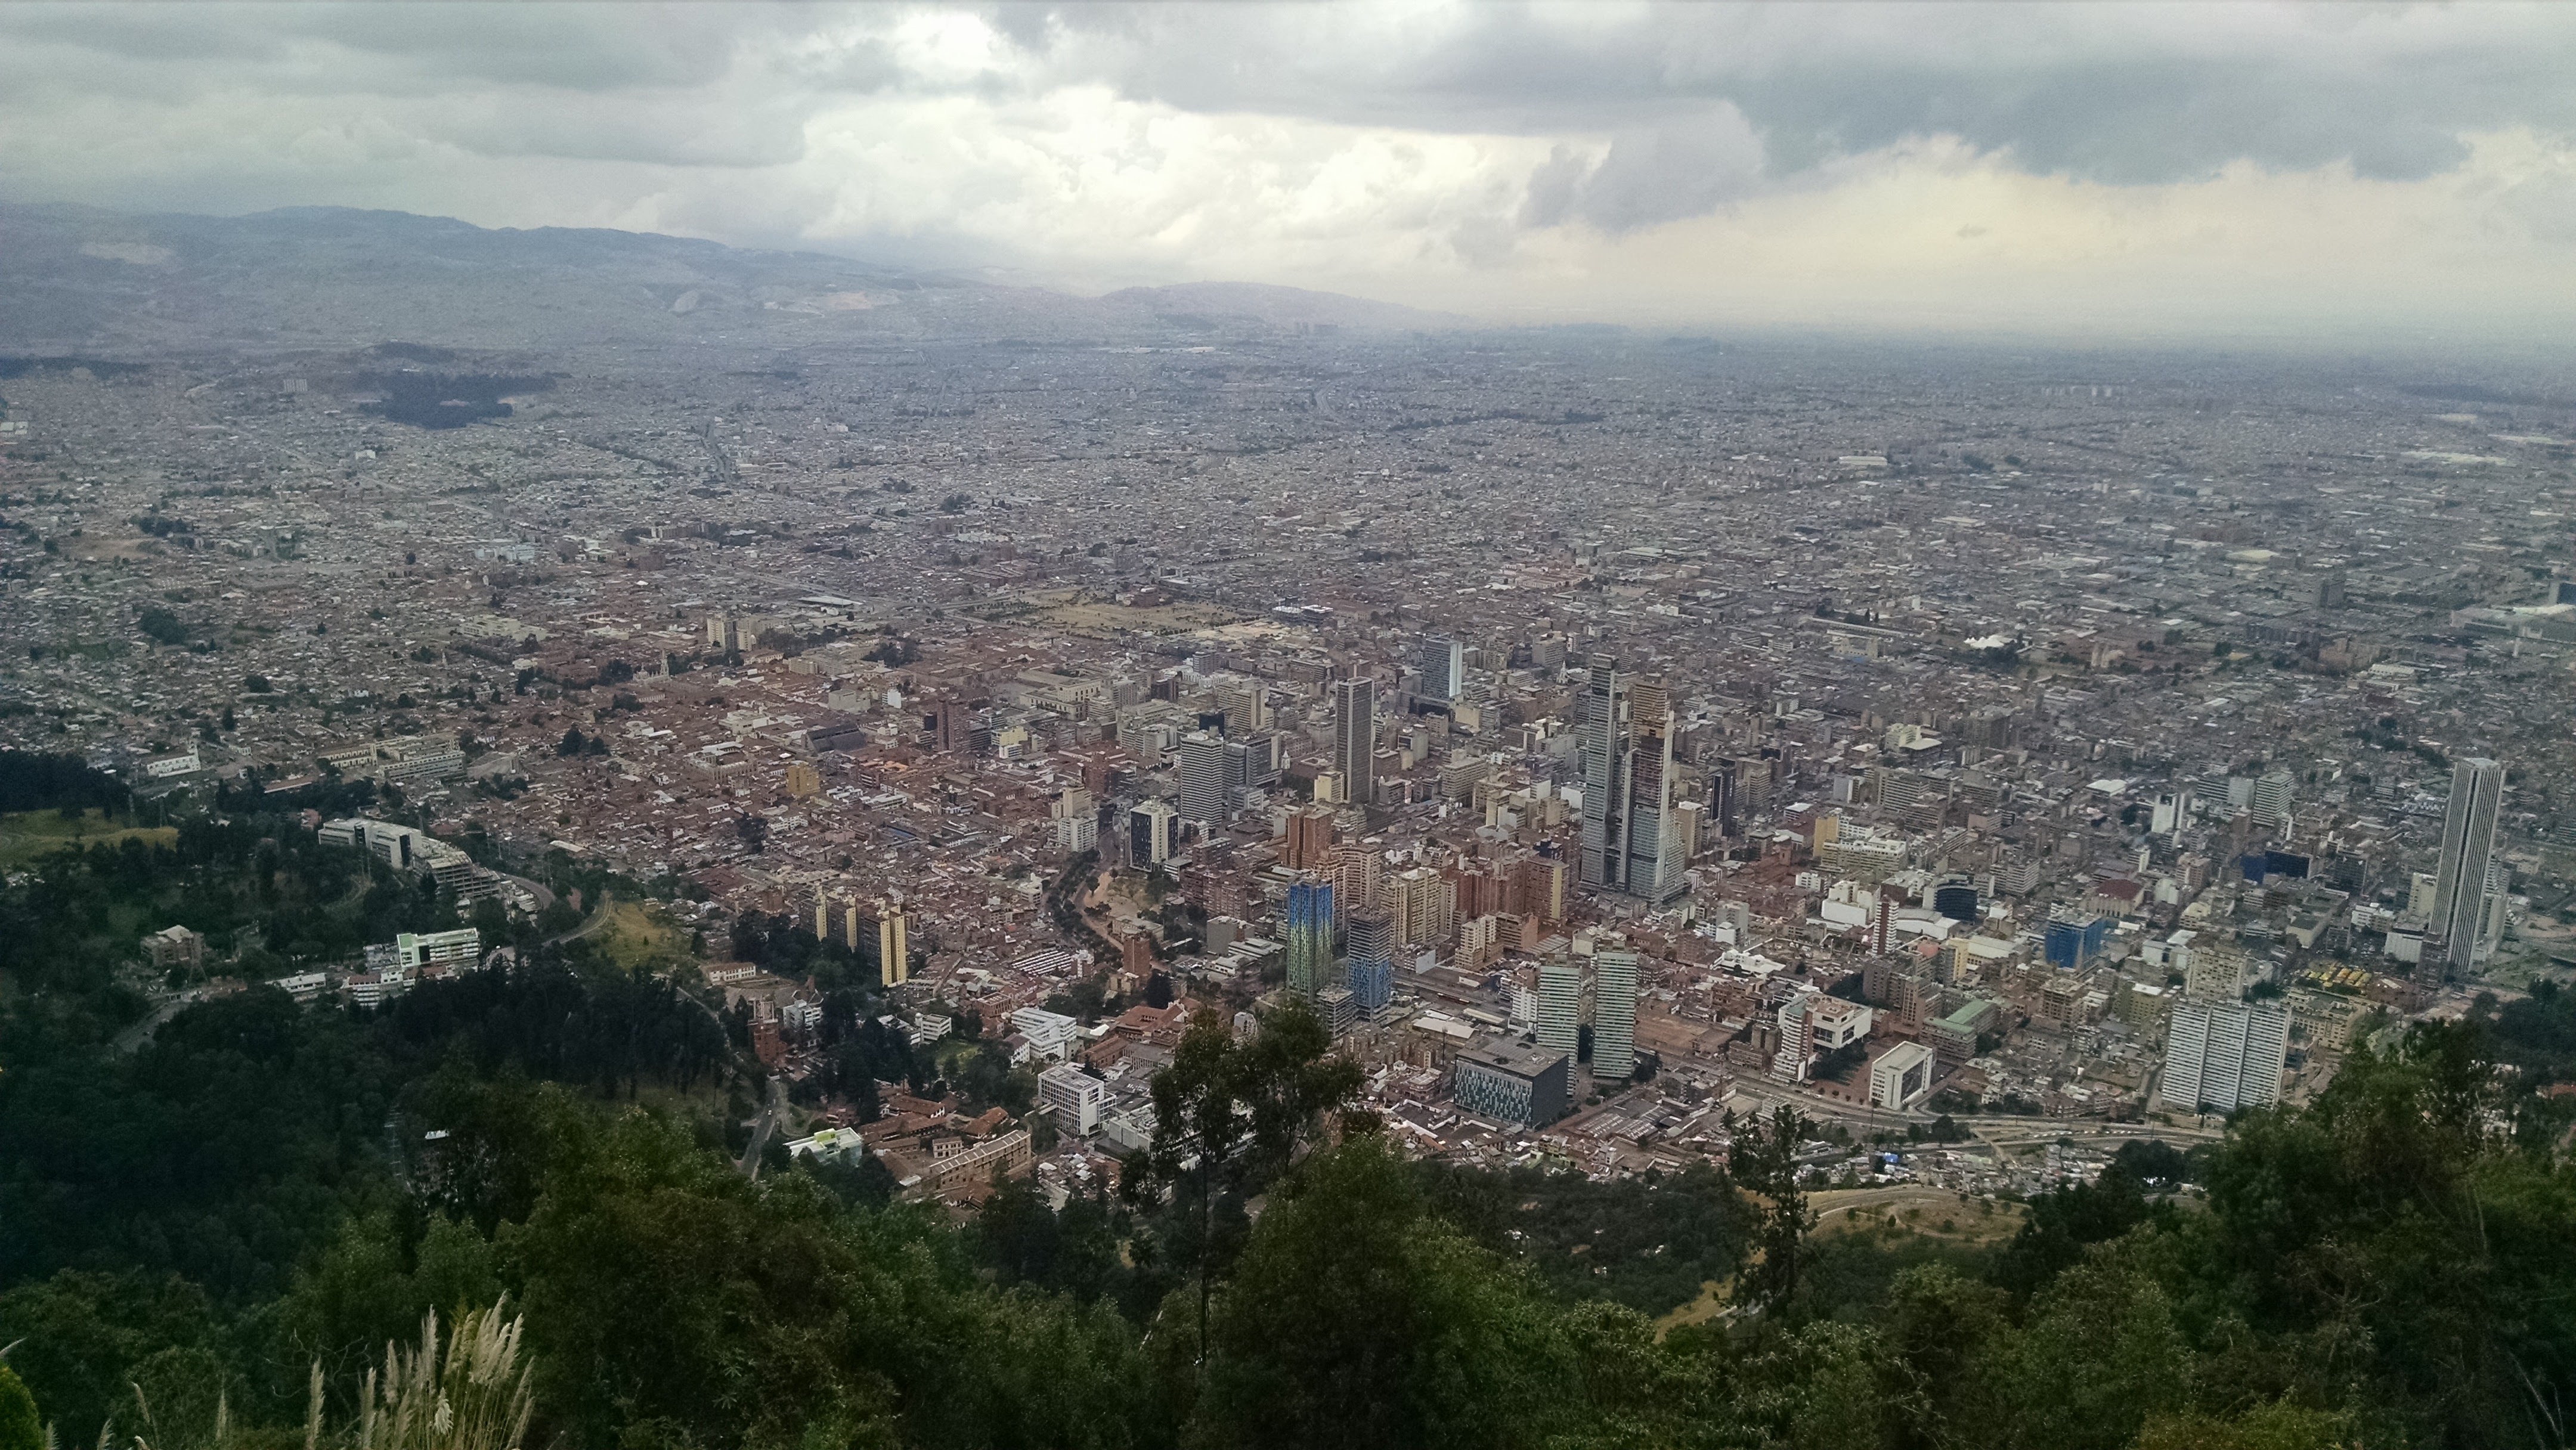
landscape, horizon, mountain, skyline, photography, hill, town, city, mountain range, cityscape, panorama, bird's eye view, aerial photography, residential area, geographical feature, atmospheric phenomenon, human settlement, mountainous landforms